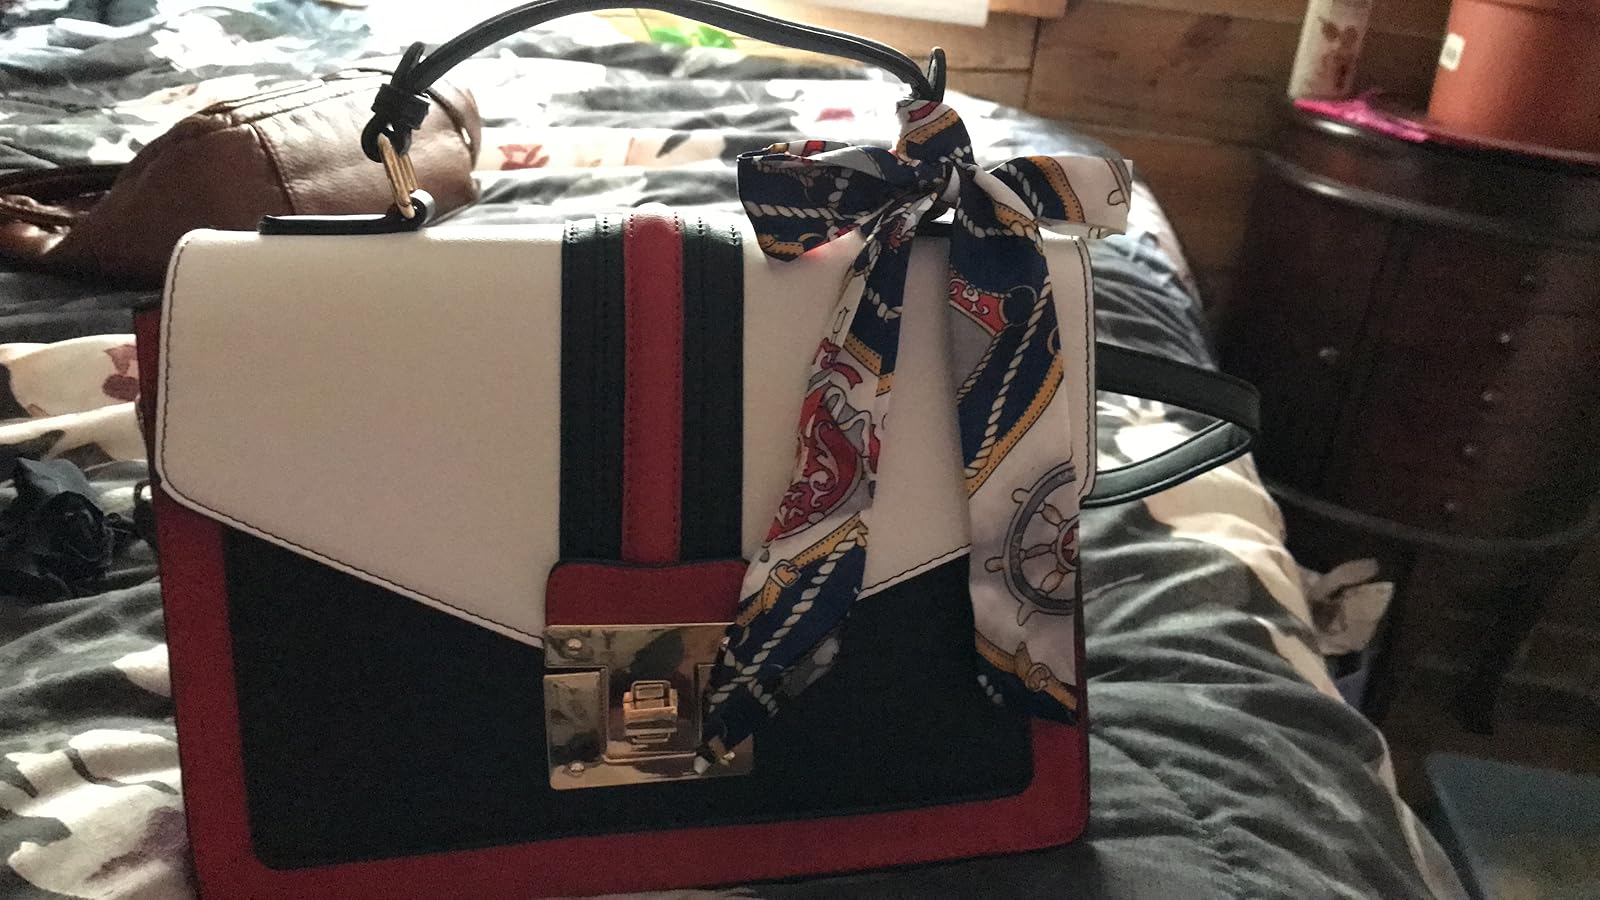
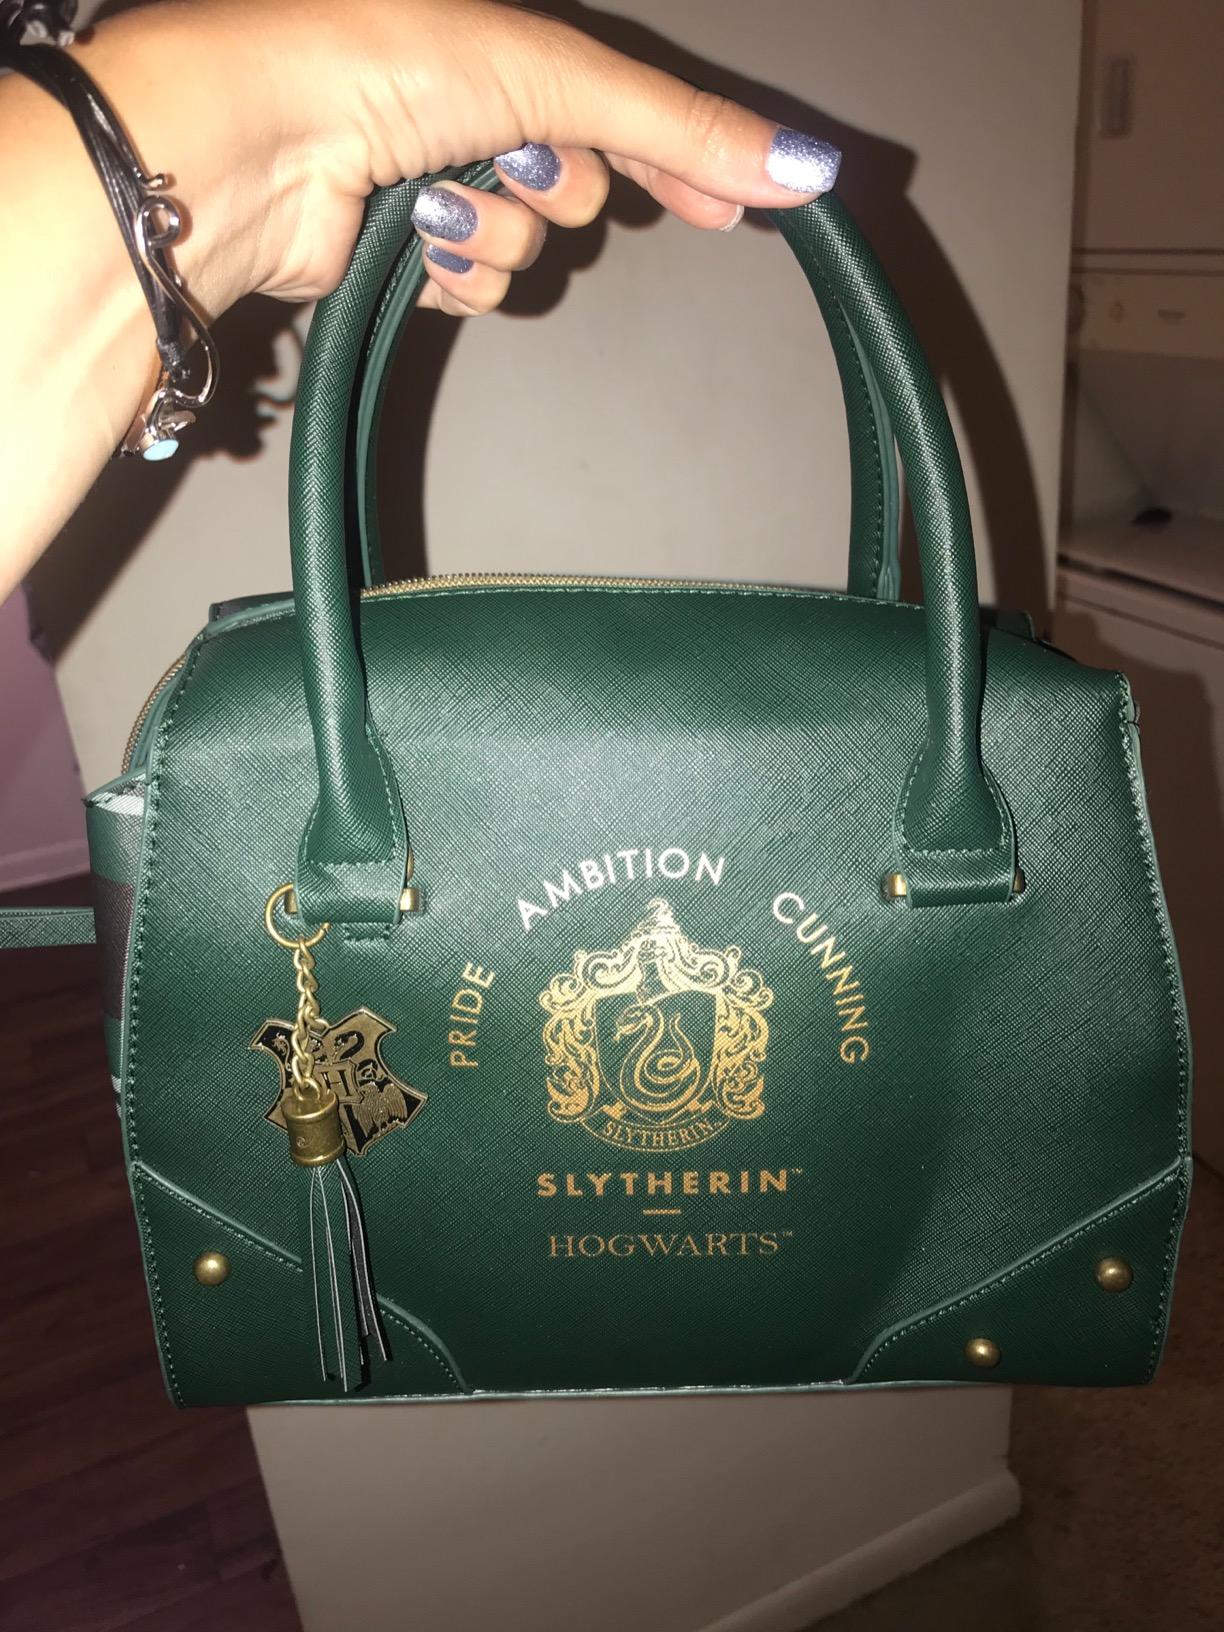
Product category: accessories_handbag
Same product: no